Healthcare in Mexico

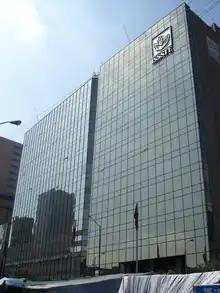
Central offices of ISSSTE in Mexico City.

Public healthcare has an elaborate provisioning and delivery system instituted by the Mexican government. It is provided to all Mexican citizens, as guaranteed by Article 4 of the Constitution.